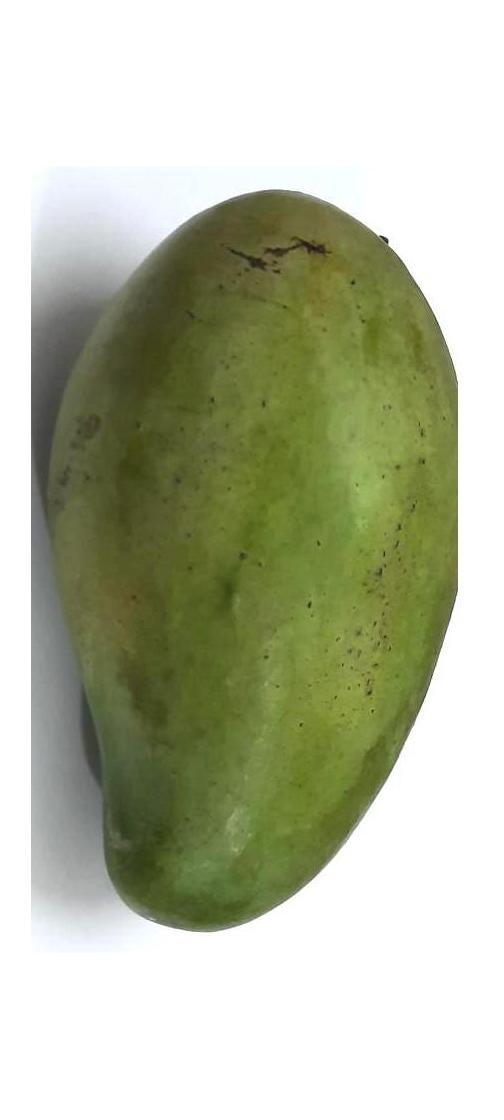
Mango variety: Amrapali